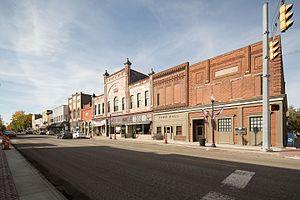
Pendleton est une municipalité américaine située dans le comté de Madison en Indiana.